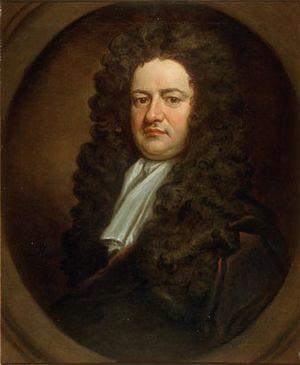
William Lowndes était un homme politique britannique whig qui siégea à la Chambre des communes de 1695 à 1724. Il fut secrétaire du Trésor de la Grande-Bretagne sous le roi Guillaume III et la reine Anne.
Godfrey Kneller ou Gottfried Kneller, 1ᵉʳ baronnet, fut un peintre de portraits britannique. Le nom qu'il portait à Lübeck était Gottfried Kniller et, c'est encore sous ce patronyme que les musées de Lübeck présentent ses œuvres.
Lowndes Square est une place de la ville de Londres, Royaume-Uni.